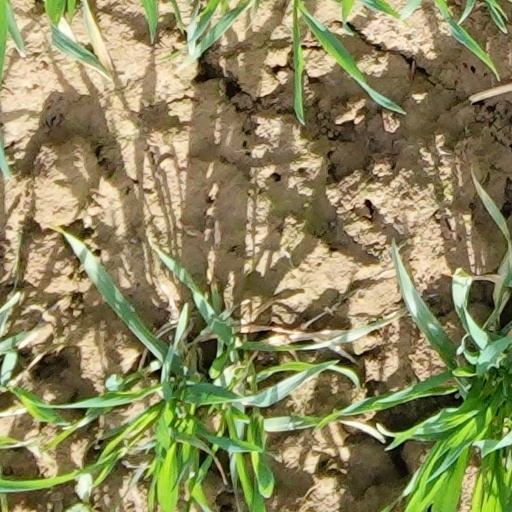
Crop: wheat